Article One of the United States Constitution

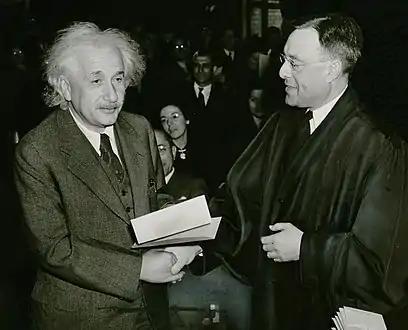
Newly naturalized citizen Albert Einstein received his certificate of American citizenship from Judge Phillip Forman on October 1, 1940.

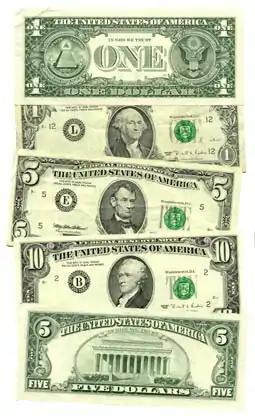
Congress's "power of the purse" authorizes taxing citizens, spending money, issuing notes and minting coins.

Many powers of Congress have been granted under a broad interpretation of Article 1, section 8. Most notably, Clauses 1 (the General Welfare or Taxing and Spending clause), 3 (the Commerce clause), and 18 (The Necessary and Proper clause) have been deemed to grant expansive powers to Congress. These three clauses have been interpreted so broadly that the federal government of the United States exercises many powers that are not expressly delegated to it by the states under the Constitution. Some point to the various social programs of the American welfare state as a prime example, and not all agree with this broad interpretation. James Madison, who wrote much of the Constitution, asserted that Congress could not exercise powers unless they were expressly granted in the Constitution. While he was president of the United States, Madison vetoed the Federal Public Works Bill of 1817, calling it unconstitutional, since in his view the federal government did not have the authority to build infrastructure.